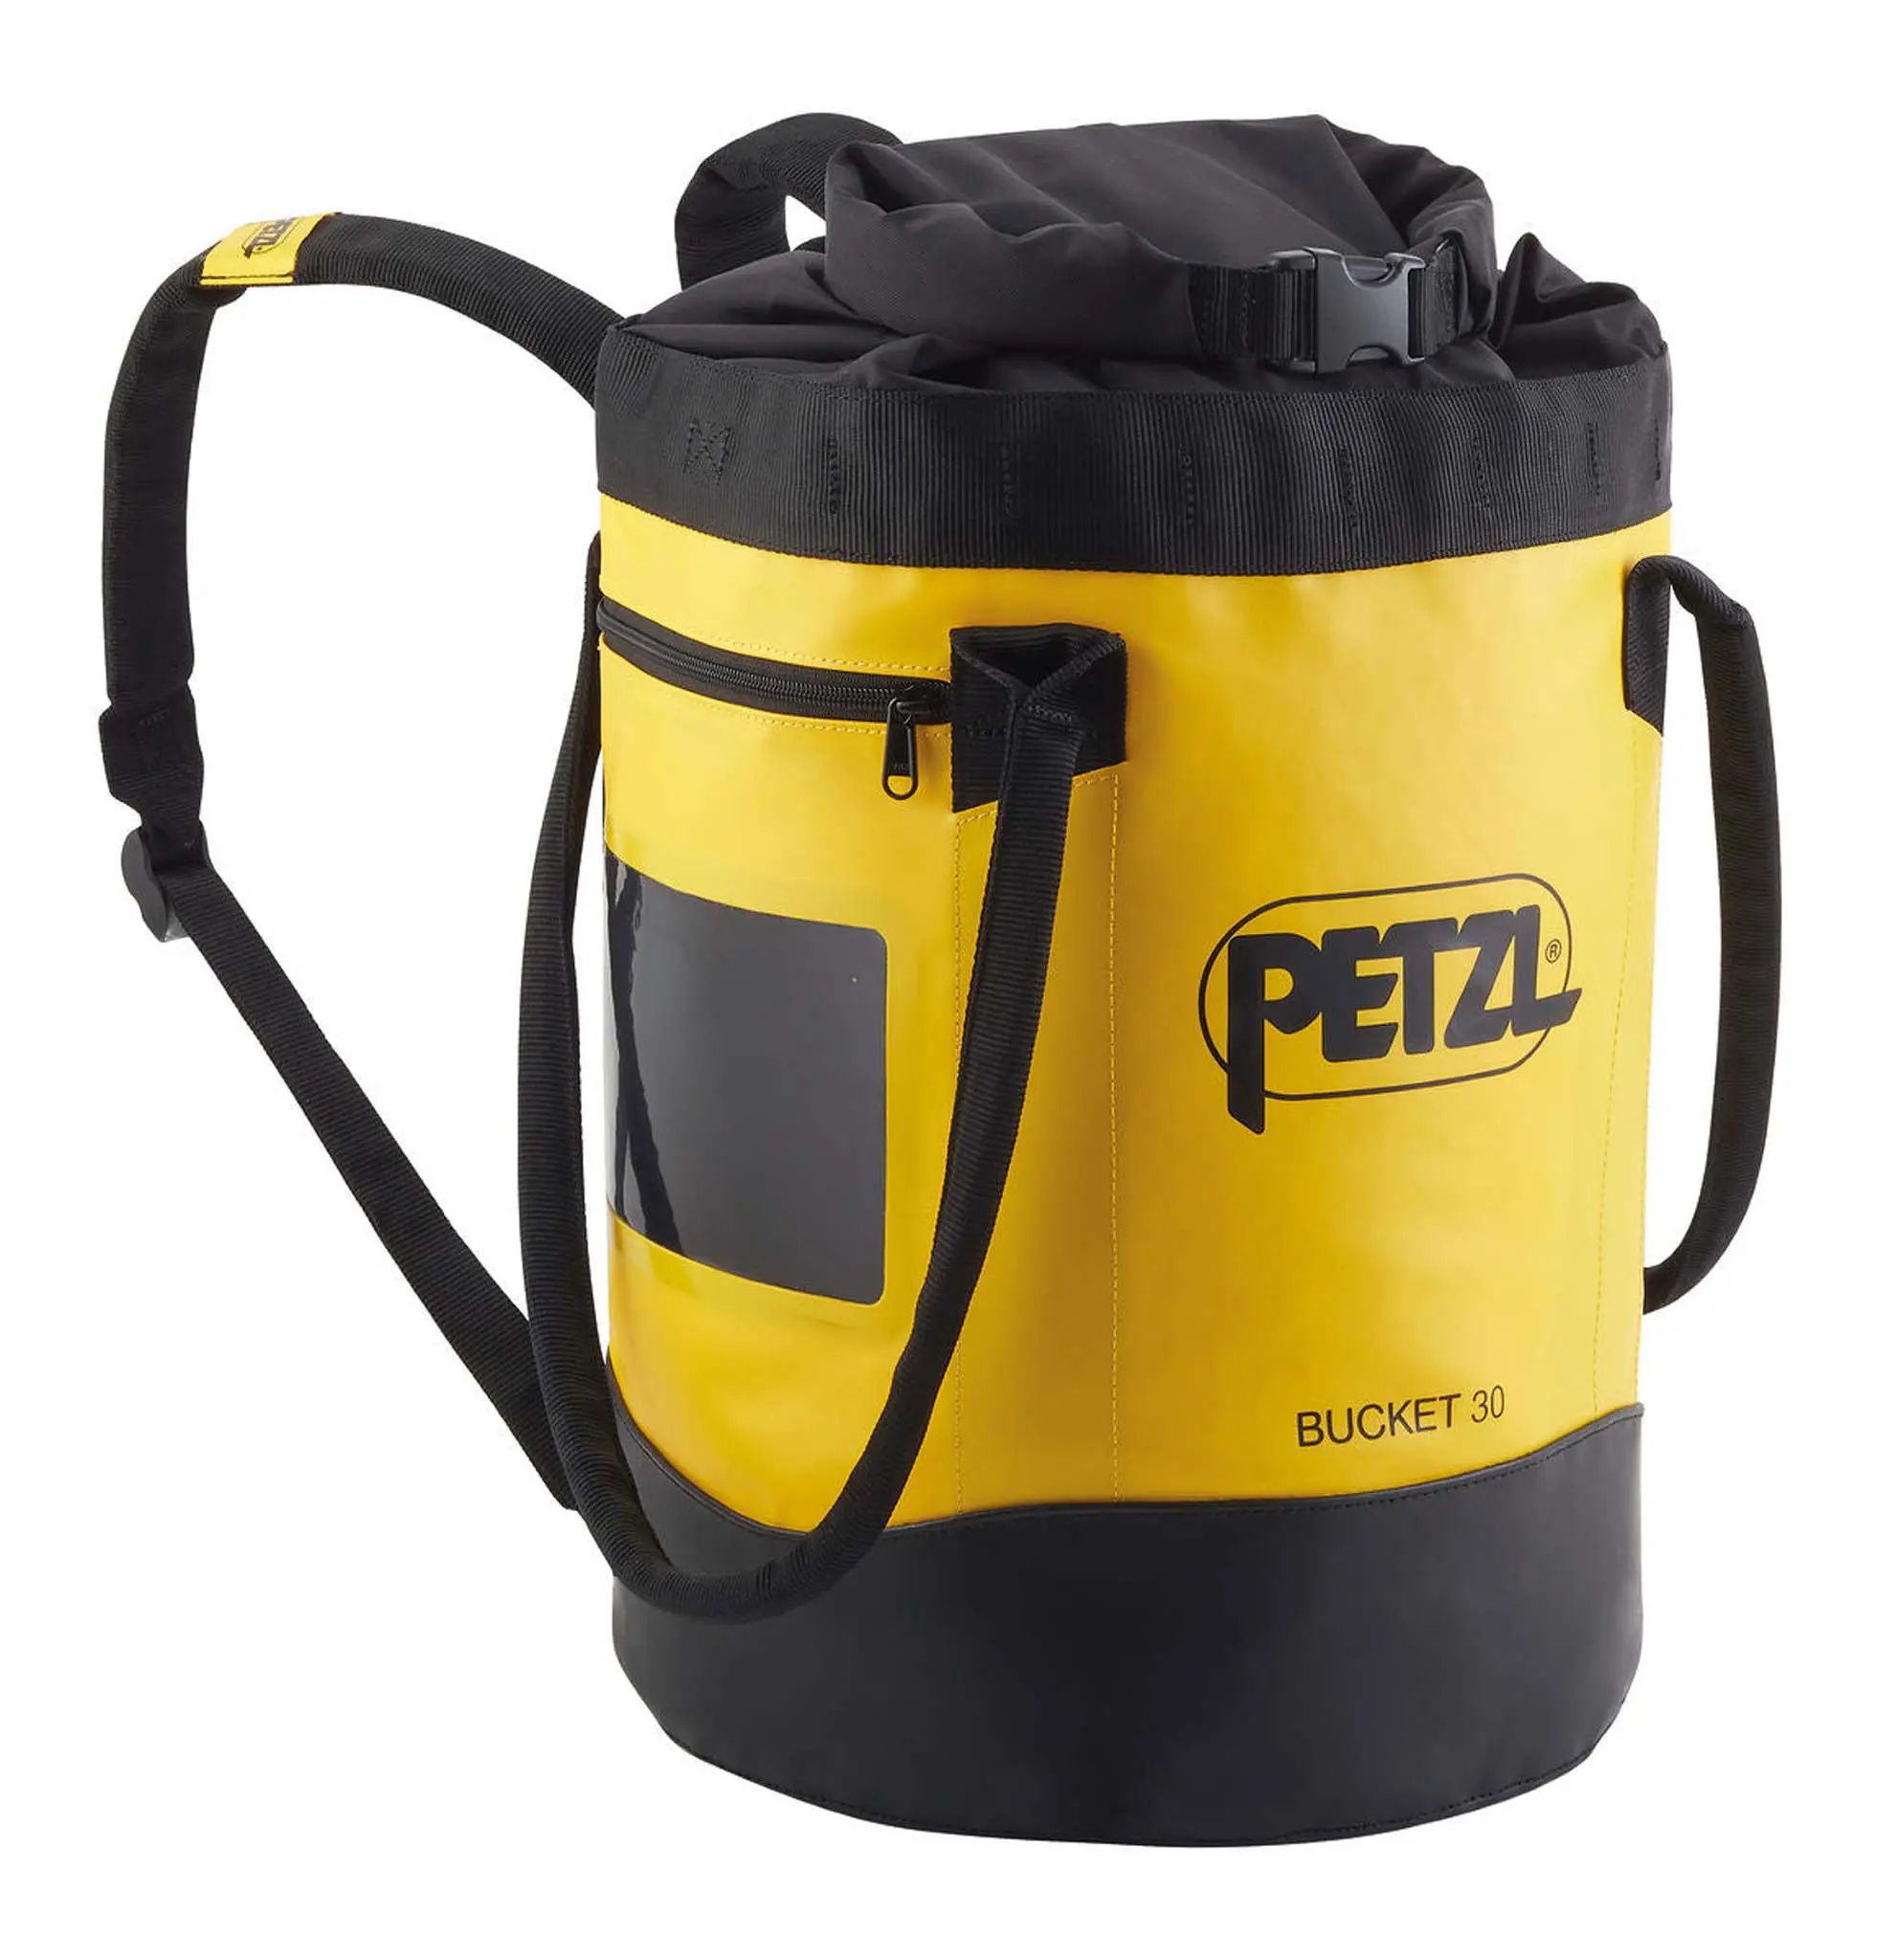
Petzl Bucket Rope Bag 30L
BUCKET 30 Medium-capacity freestanding bag Simple and durable, the BUCKET 30 rope bag allows you to store up to 110 meters of 11 mm diameter rope. It remains upright and keeps its shape, even when empty, for easy access to the inside of the bag. It has padded shoulder straps for comfort, an exterior pocket to store personal items, and a marking area for quick identification of the contents of the bag. Its construction of TPU tarp material allows regular to intensive use. Available in three colors: yellow, red, and black. Description Freestanding rope bag: - 30 liters of volume can store up to 110 meters of 11 mm diameter rope - Two interior loops make it possible to attach the two rope-ends for quick identification - Four interior loops for racking equipment or connecting a TOOLBAG tool pouch - Roll top closure to provide optimal protection against moisture - Two large, comfortable handles for carrying by hand and hauling up to 50 kg - A handle allows for positioning at the workstation - Adjustable shoulder straps for carrying on the back - External zippered pocket for personal items - Marking area on the outside to quickly identify the contents of the bag Excellent durability for intensive use: - High-strength TPU (PVC-free) tarp material for regular to intensive use; it is resistant to UV exposure (doesn’t fade), to oil, grease, and high and low temperatures, chlorine-free (no odor), and recyclable - Water-resistant fabric Available in three colors (yellow, red and black) Specifications Weight: 735 g Material(s): TPU, nylon, polyester, polypropylene Maximum load: 50 kg (according to the protocol for the EN ISO 21898:2006 standard) References References S001AA01 S001BA01 S001CA01 Volume 30 liters 30 liters 30 liters Color(s) Yellow Red Black Guarantee 3 years 3 years 3 years Inner Pack Count 1 1 1
Brand: Petzl
Category: Sporting Goods > Outdoor Recreation > Climbing > Climbing Rope Bags